Spurius Cassius Vecellinus

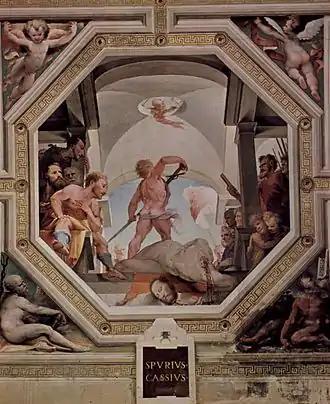
"The Execution of Spurius Vecellinus", by Domenico Beccafumi, fresco in the Palazzo Pubblico.

Spurius Cassius Vecellinus or Vicellinus (died 485 BC) was one of the most distinguished men of the early Roman Republic. He was three times consul, and celebrated two triumphs. He was the first "magister equitum", and the author of the first agrarian law. The year following his last consulship, he was accused of aiming at regal power, and was put to death by the patricians.